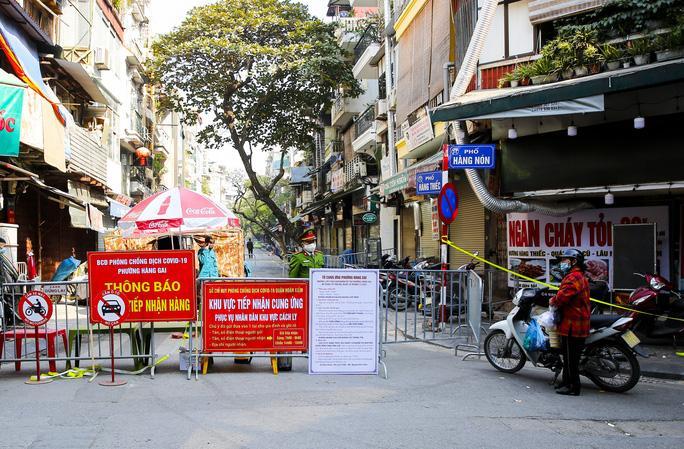
người phụ nữ và chiếc xe máy đang đứng ở trước khu vực rào chắn